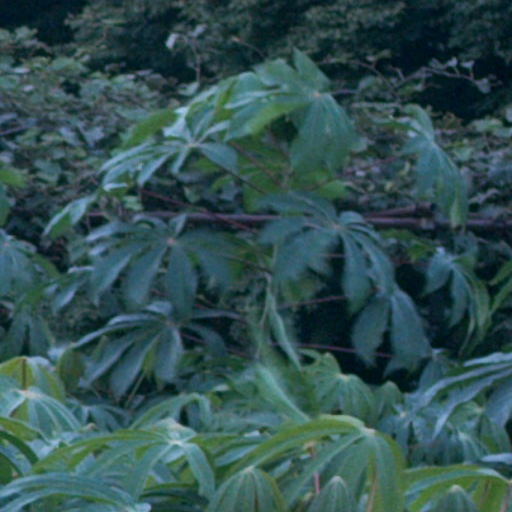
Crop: cassava